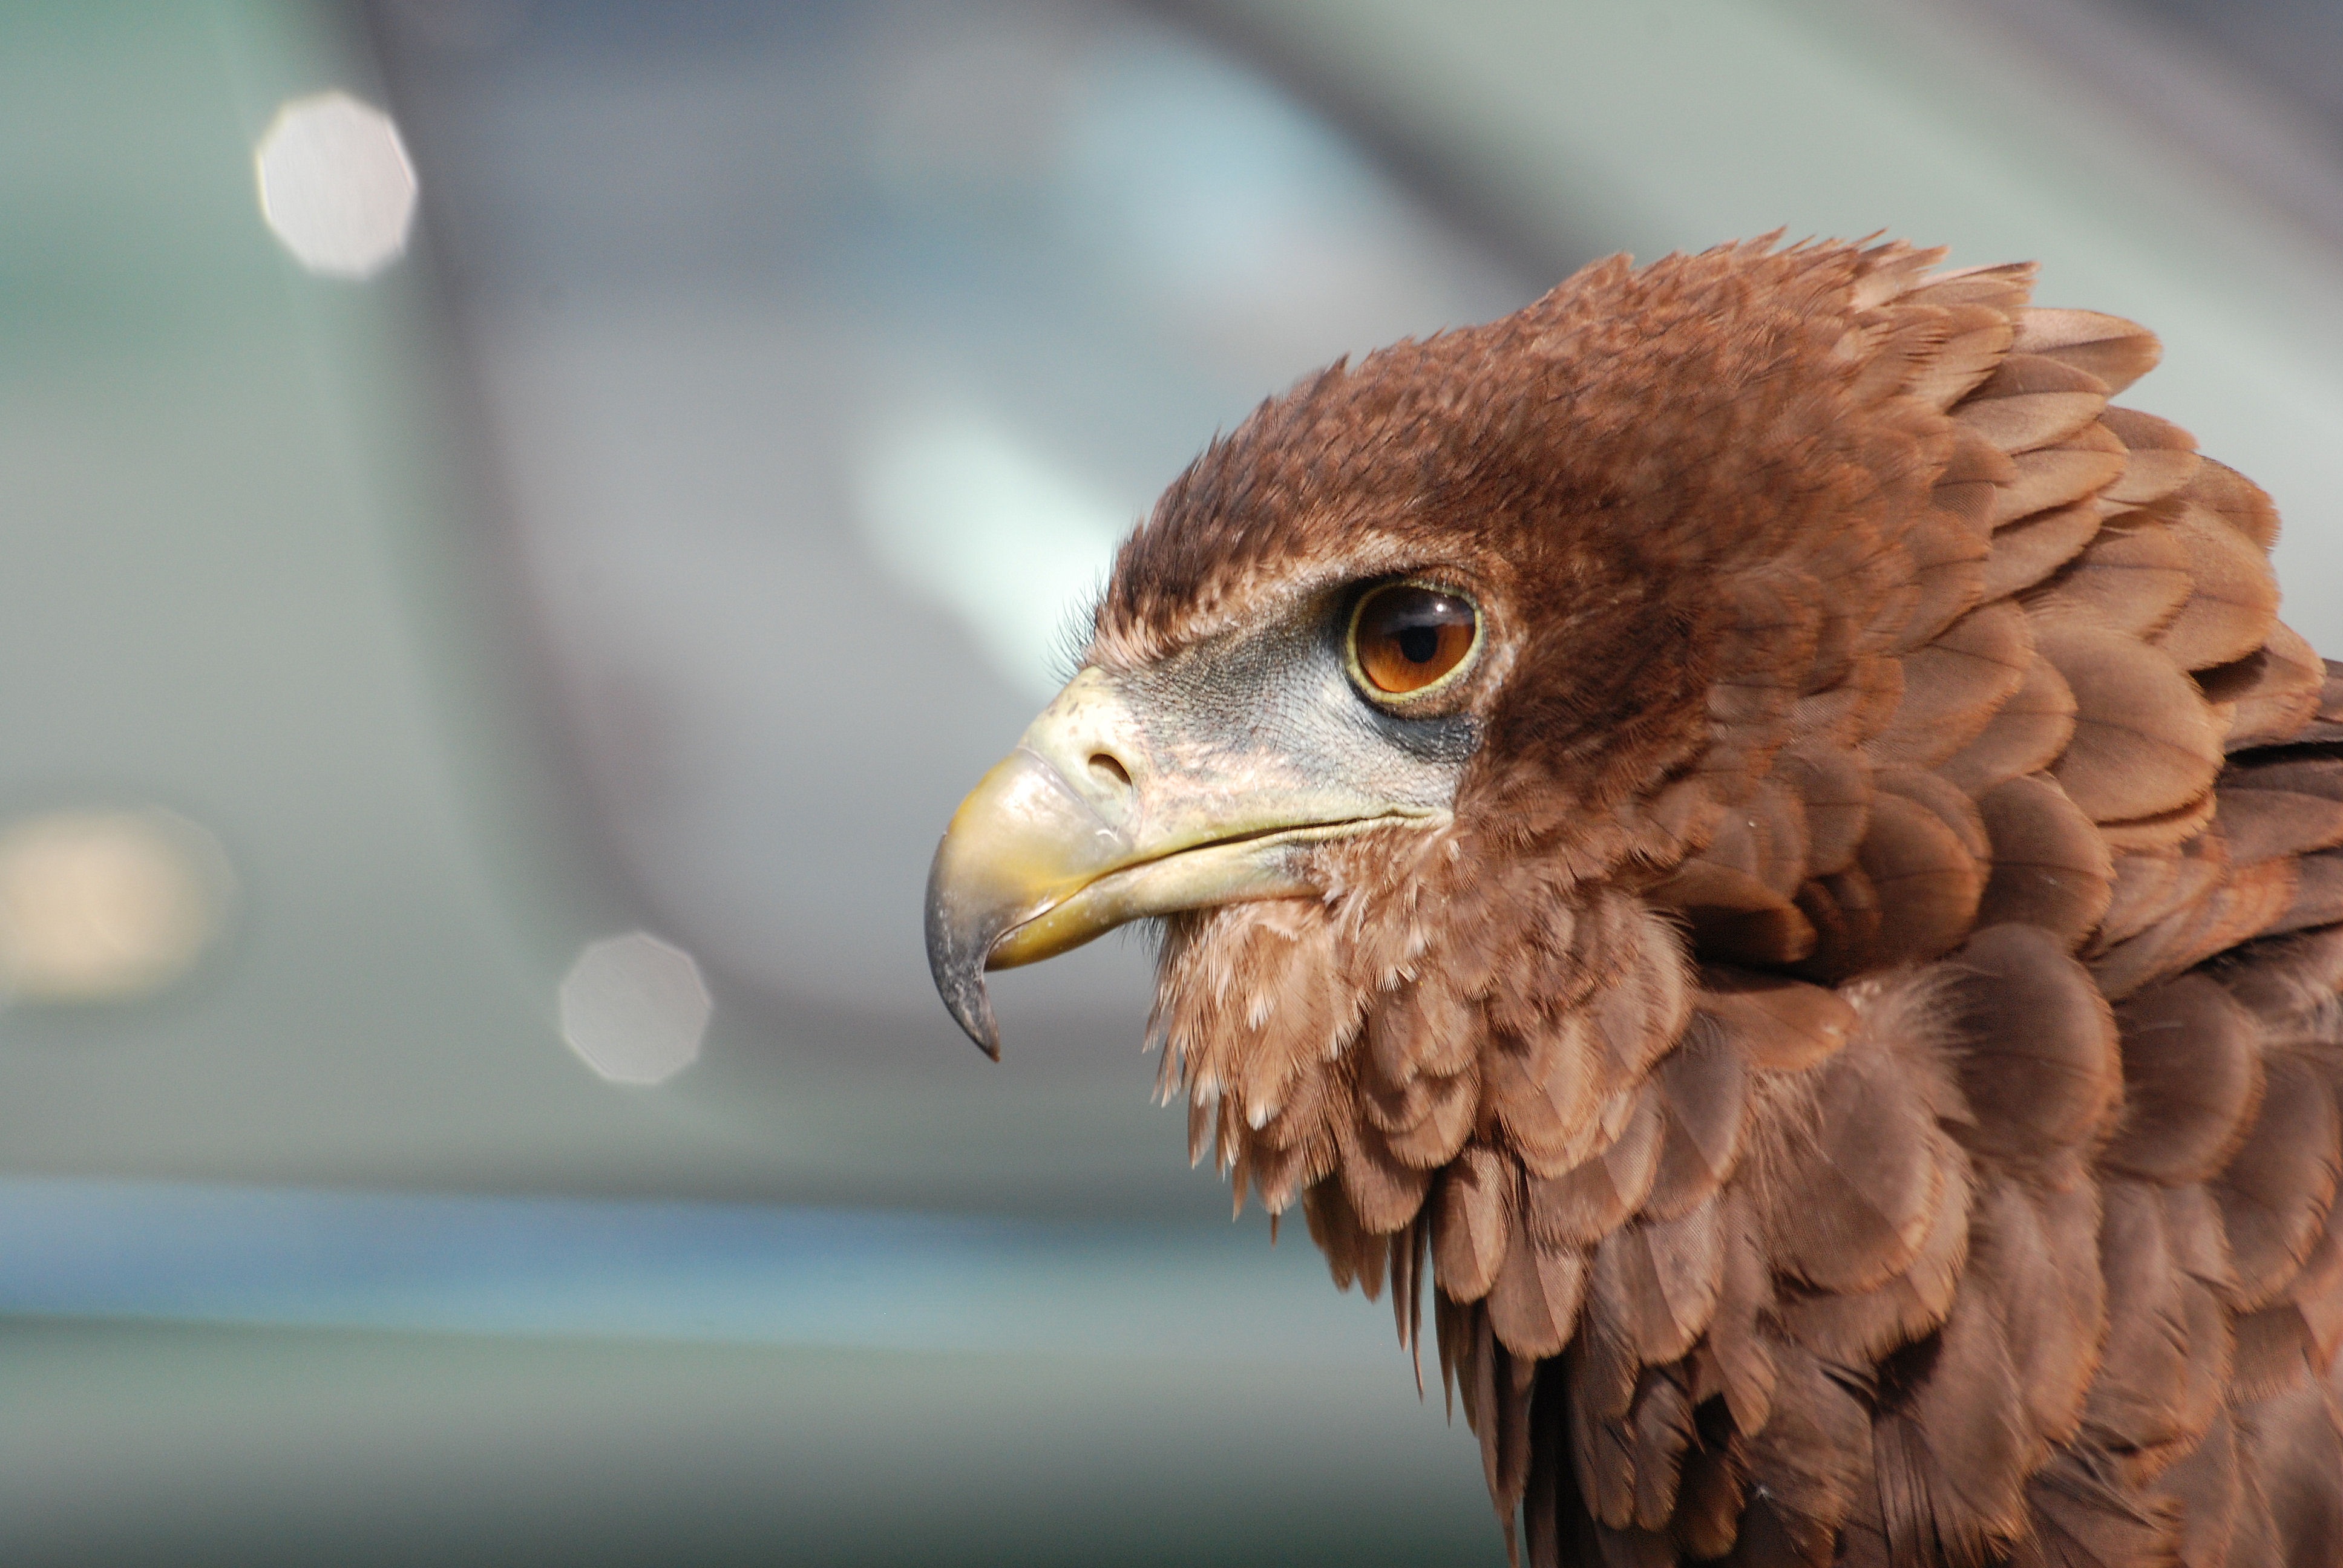
bird, wing, wildlife, beak, eagle, fauna, raptor, plumage, bird of prey, close up, eyes, vertebrate, falcon, falconry, accipitriformes